2018–2024 Arab protests

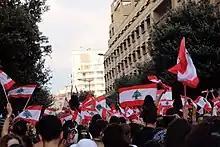
19 October 2019 in Beirut

The Lebanese protests were a series of protests that constitute a reaction against sectarian rule, stagnant economy, unemployment, endemic corruption in the public sector, legislation (such as banking secrecy) that is perceived to shield the ruling class from accountability. It is suspected that the direct trigger to the protests were due to the planned imposed taxes on gasoline, tobacco and online phone calls such as through WhatsApp, as protests started breaking out right after unanimous Cabinet approval of the WhatsApp taxes, due to be ratified by 22 October.